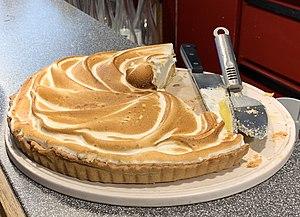
Tarte au citron meringuée sur le comptoir du restaurant La Cocagne (Lyon).
La tarte au citron meringuée est une tarte au citron complétée par une meringue. C'est une tarte sucrée garnie de crème à base de citron réalisée à partir d'un mélange d'œufs, de sucre, de jus de citron et de zeste de citron.